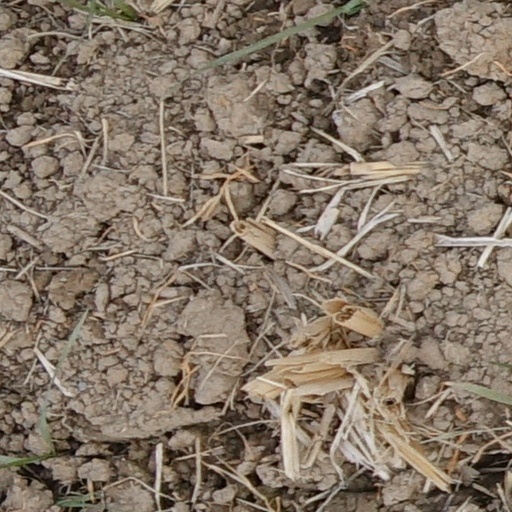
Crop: wheat